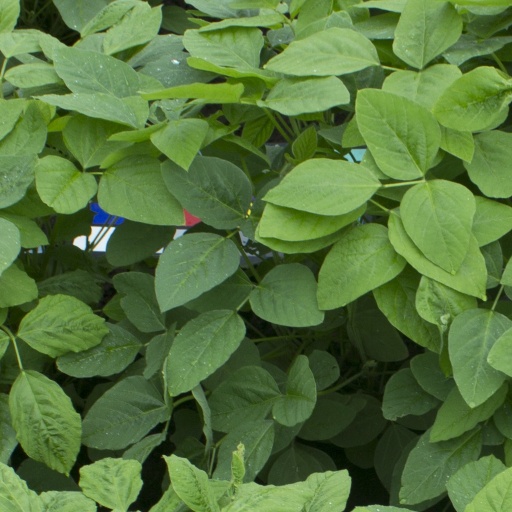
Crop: soybean